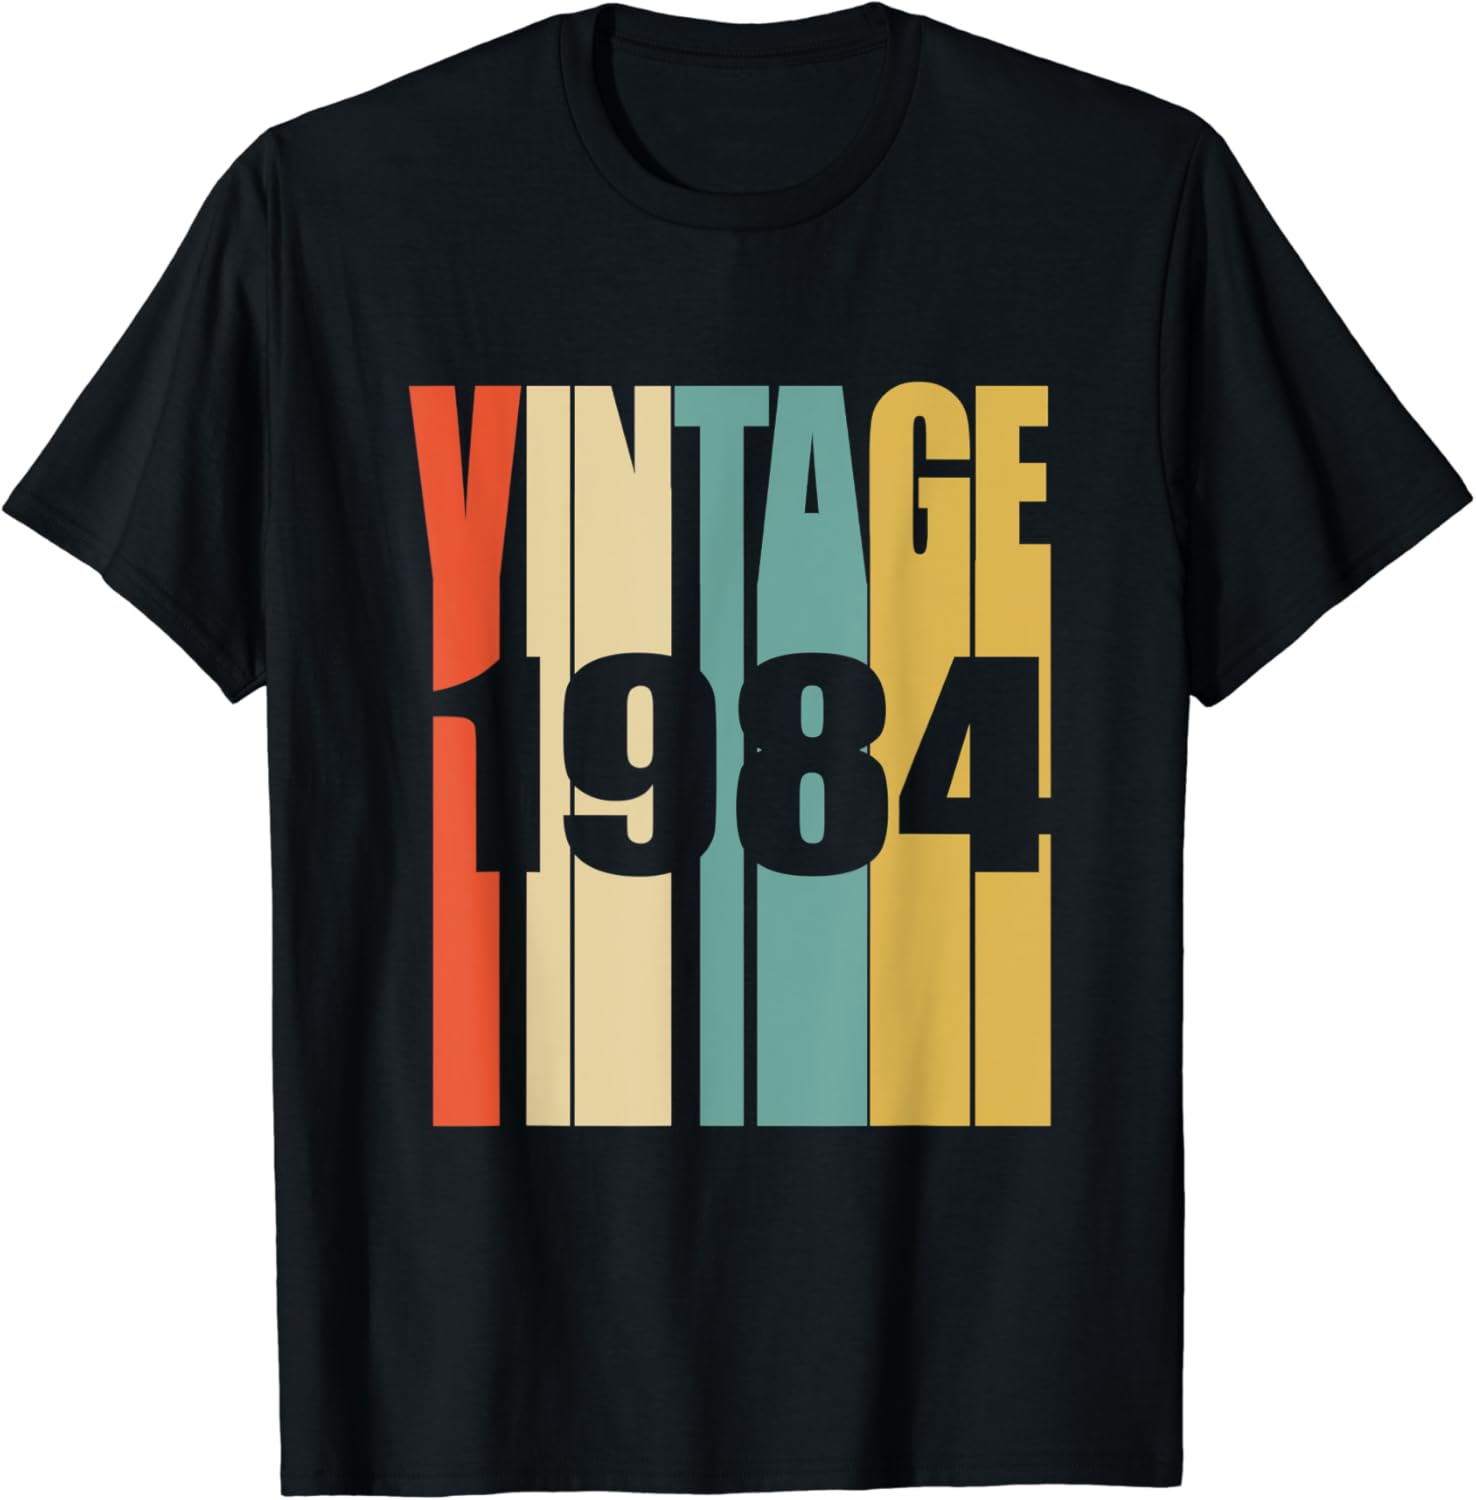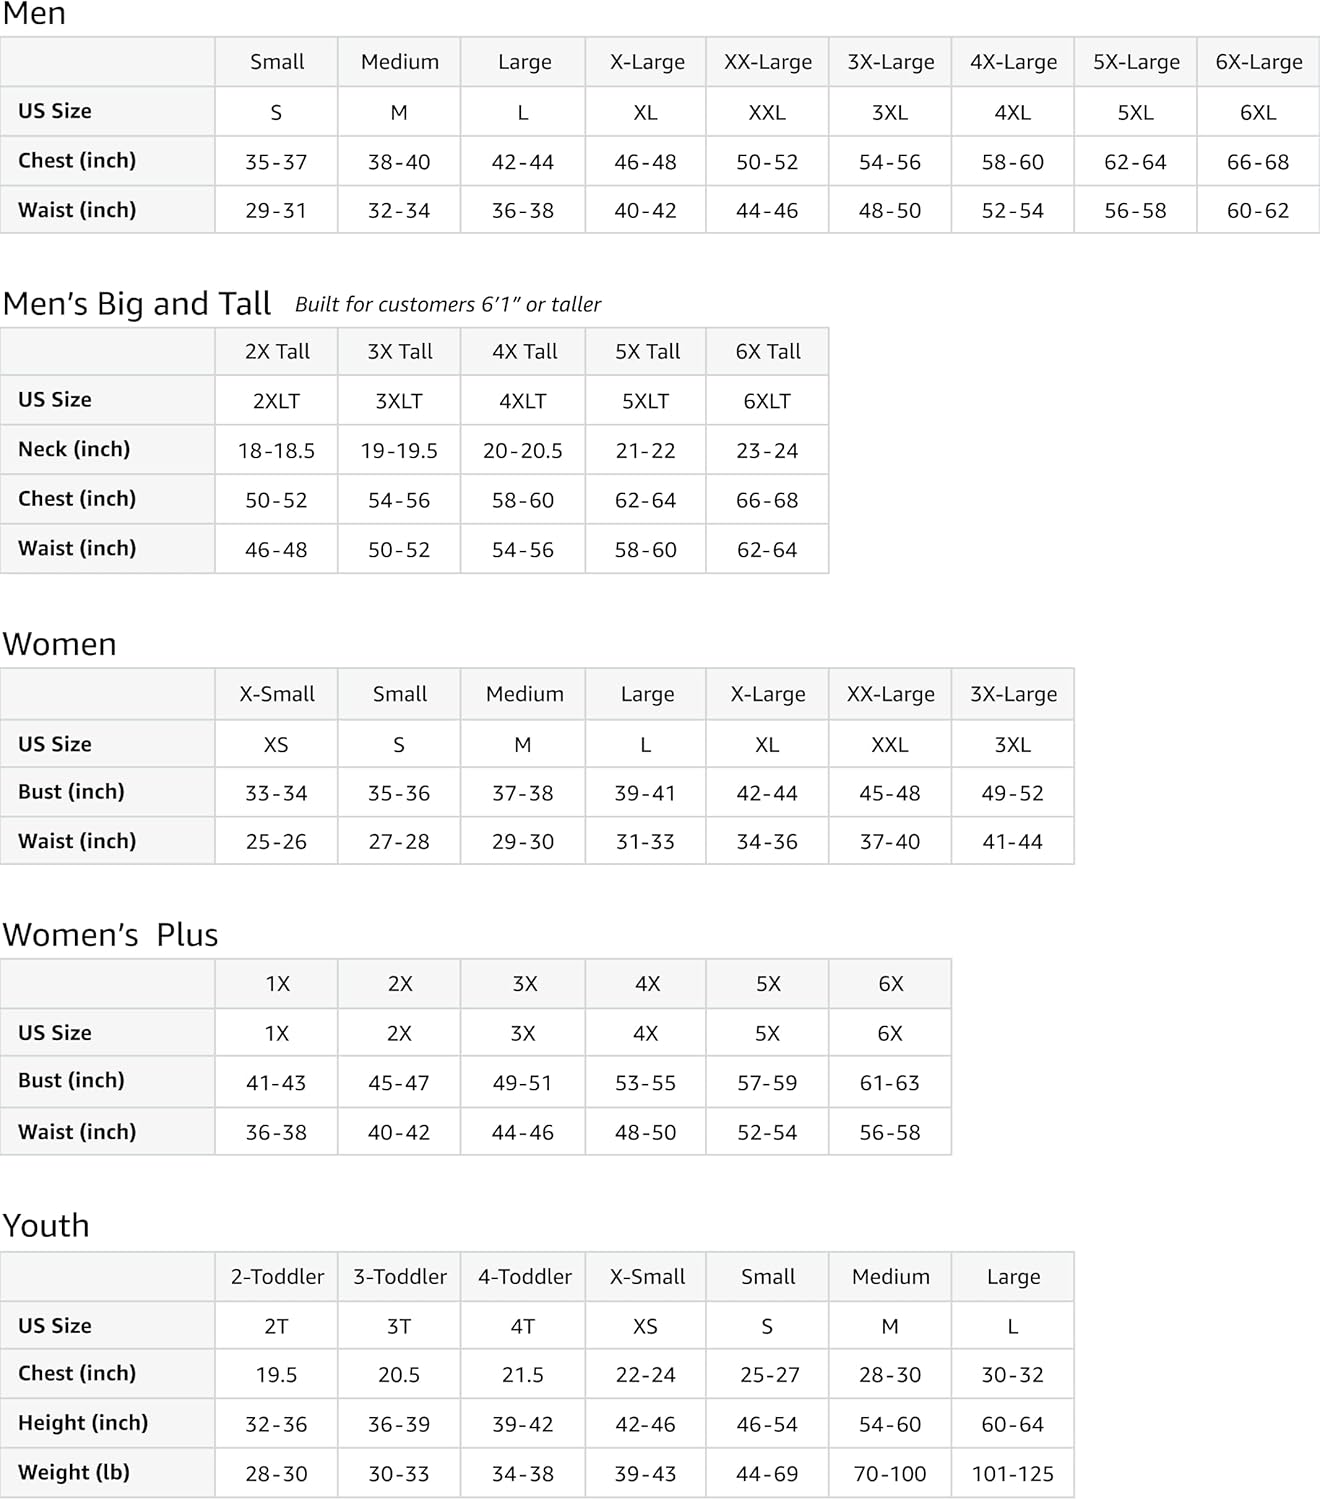
Retro Vintage 1984 T-Shirt 39 yrs old Bday 39th Birthday Tee T-Shirt
Category: AMAZON FASHION
Retro Vintage Birthday T-Shirt is a great gift for your loved ones who are born in 1984 turning 39 years old. Grab this Vintage Tee and surely will love this awesome shirt. For more variations, Kindly click on the brand name
Features: Solid colors: 100% Cotton; Heather Grey: 90% Cotton, 10% Polyester; All Other Heathers: 50% Cotton, 50% Polyester | Imported | Pull On closure | Machine Wash | Perfect 39 yrs old Birthday Gift Idea for Men and Women who are born in 1984. Vintage 1984 with Retro Pop effect Graphic Tee Shirt Aged 39 years old bday. Great perfect Christmas, Father's Mother's Day or anniversary gift idea apparel | If you are looking for 39 years old Birthday gift idea for your loved ones then this Vintage Graphic Design will be a perfect wear matching with party decorations, cake and banner | Lightweight, Classic fit, Double-needle sleeve and bottom hem